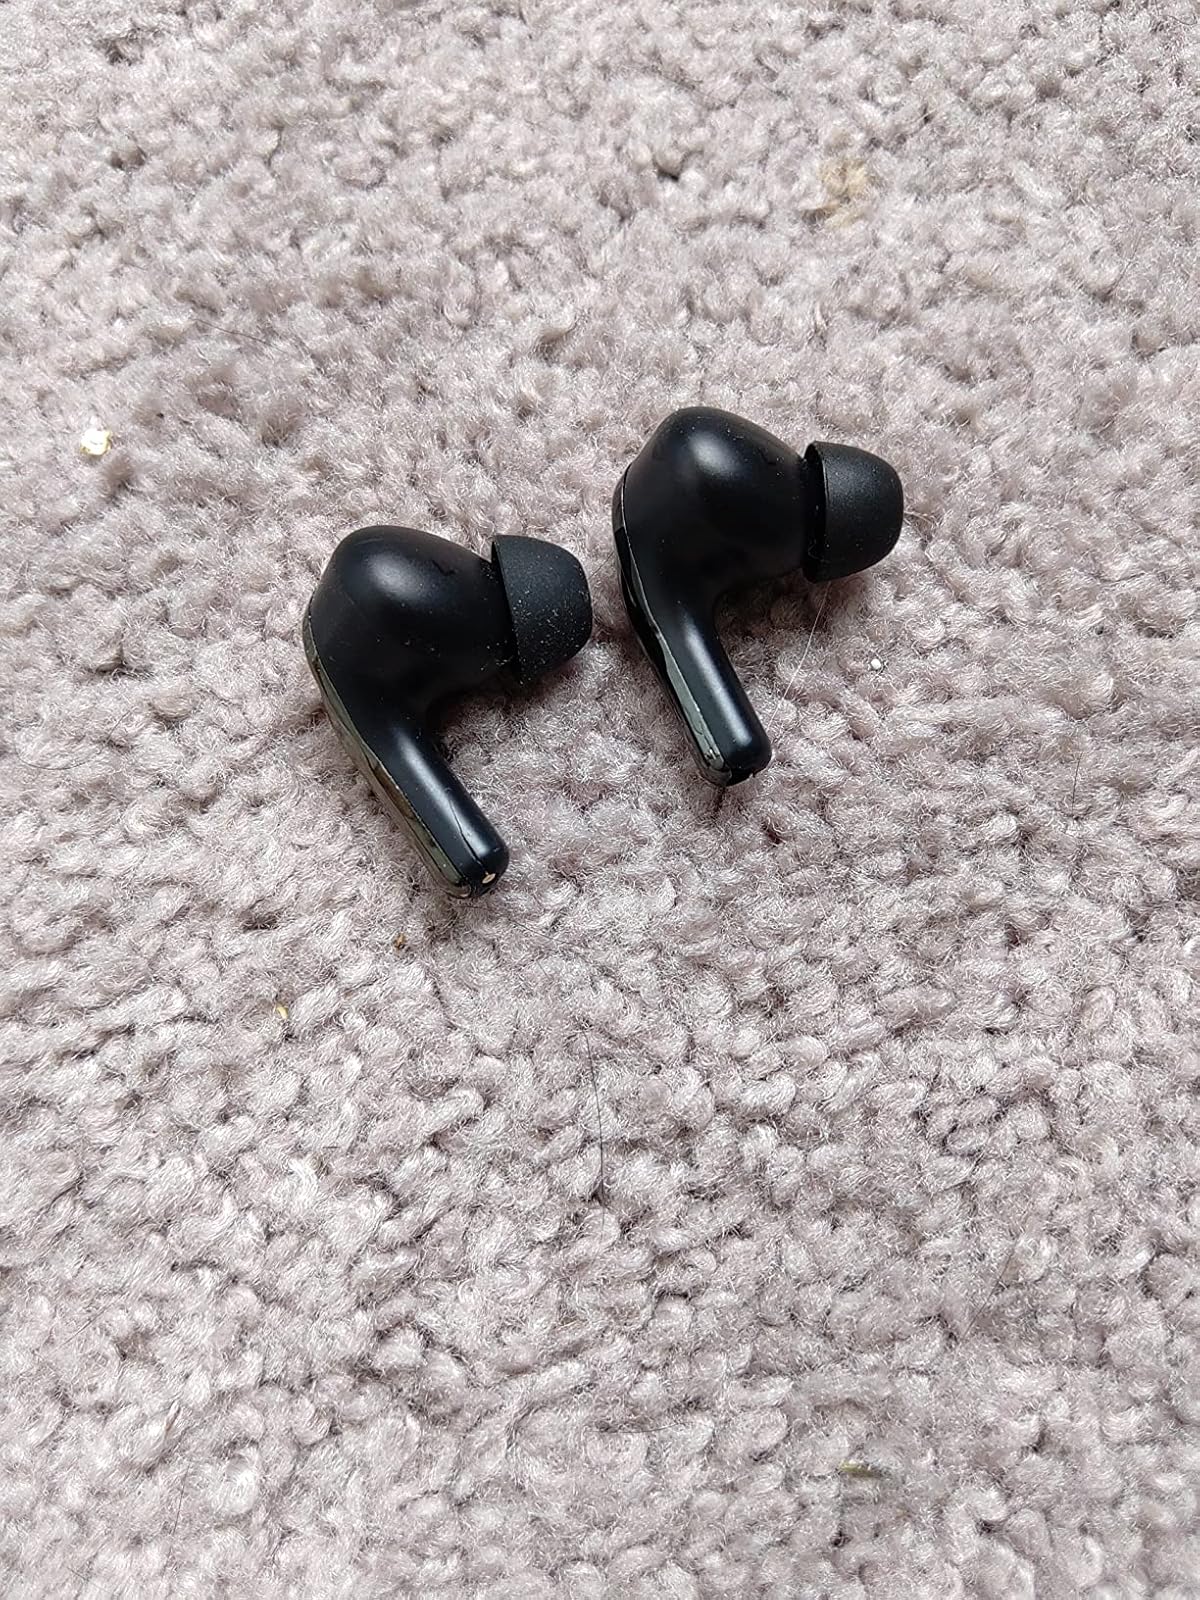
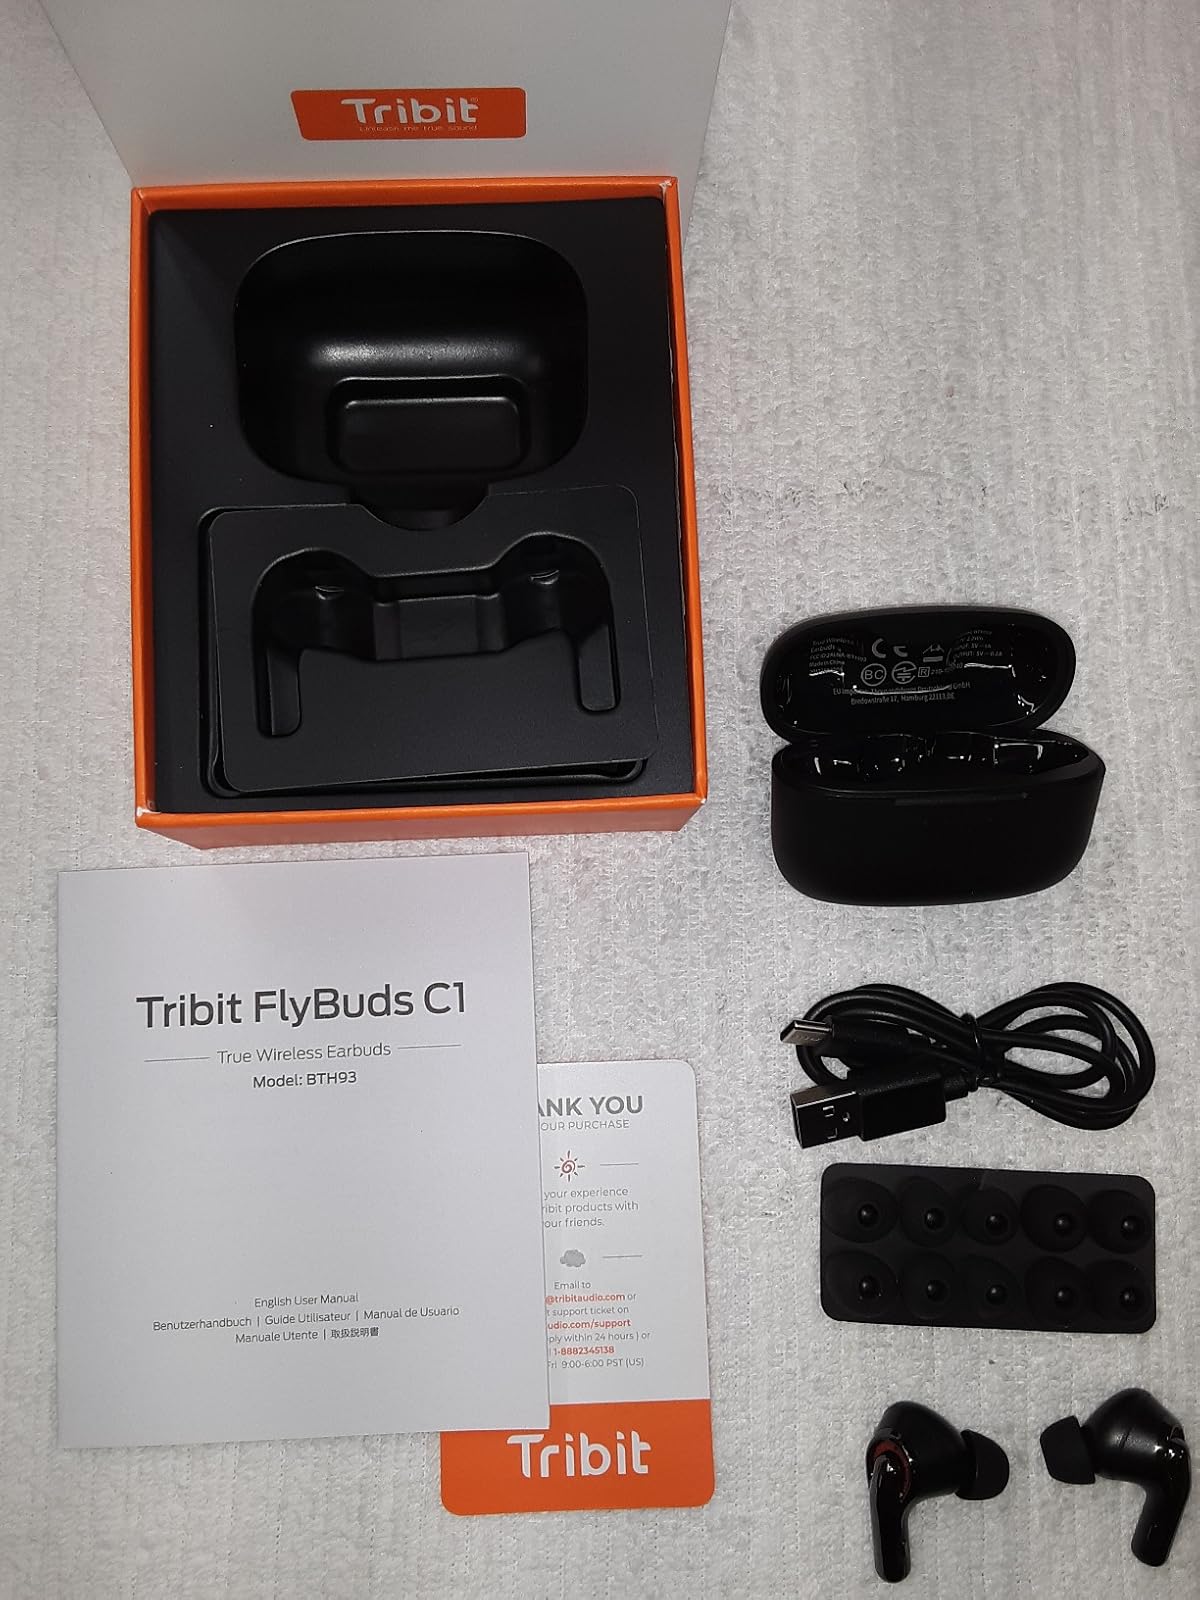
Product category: earbuds
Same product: yes